Social class in Haiti

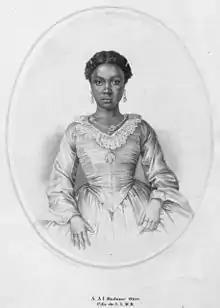
Princess of Haiti Olive

Fictional representatives of the Haitian elite such as the "Zuzu girl" (a naive rich bubblehead), and other recognizable cultural stereotypes, have been caricatured in the popular cultural comedy, "Regards Croisés", on Télévision Nationale d'Haïti (TNH), the state television broadcaster of Haiti.